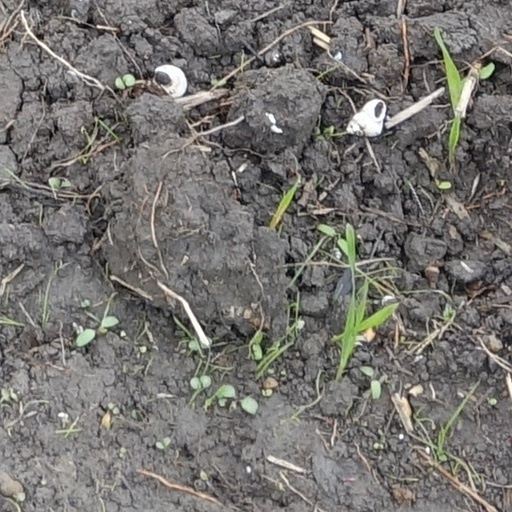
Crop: wheat